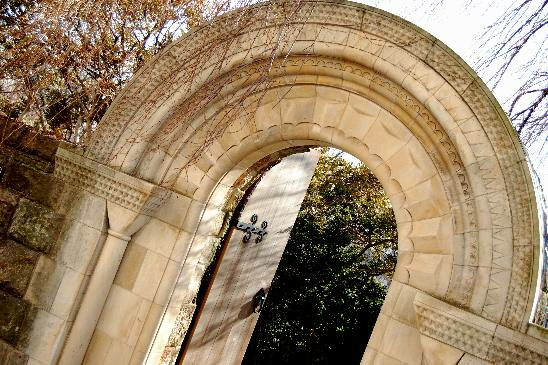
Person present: No